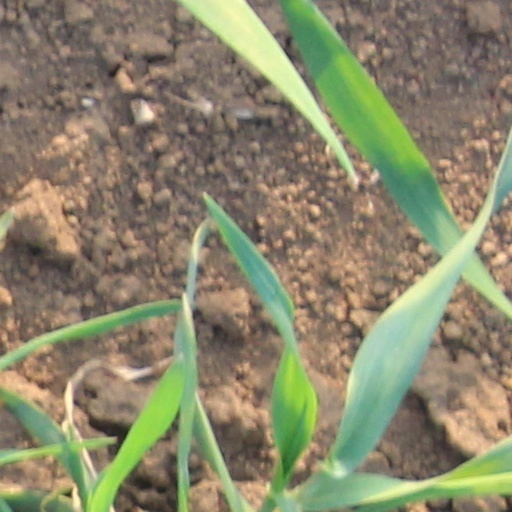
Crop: wheat